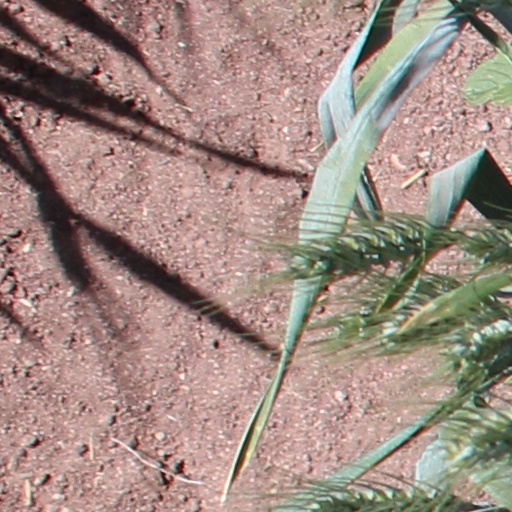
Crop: wheat